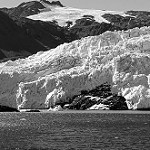
Label: B & W